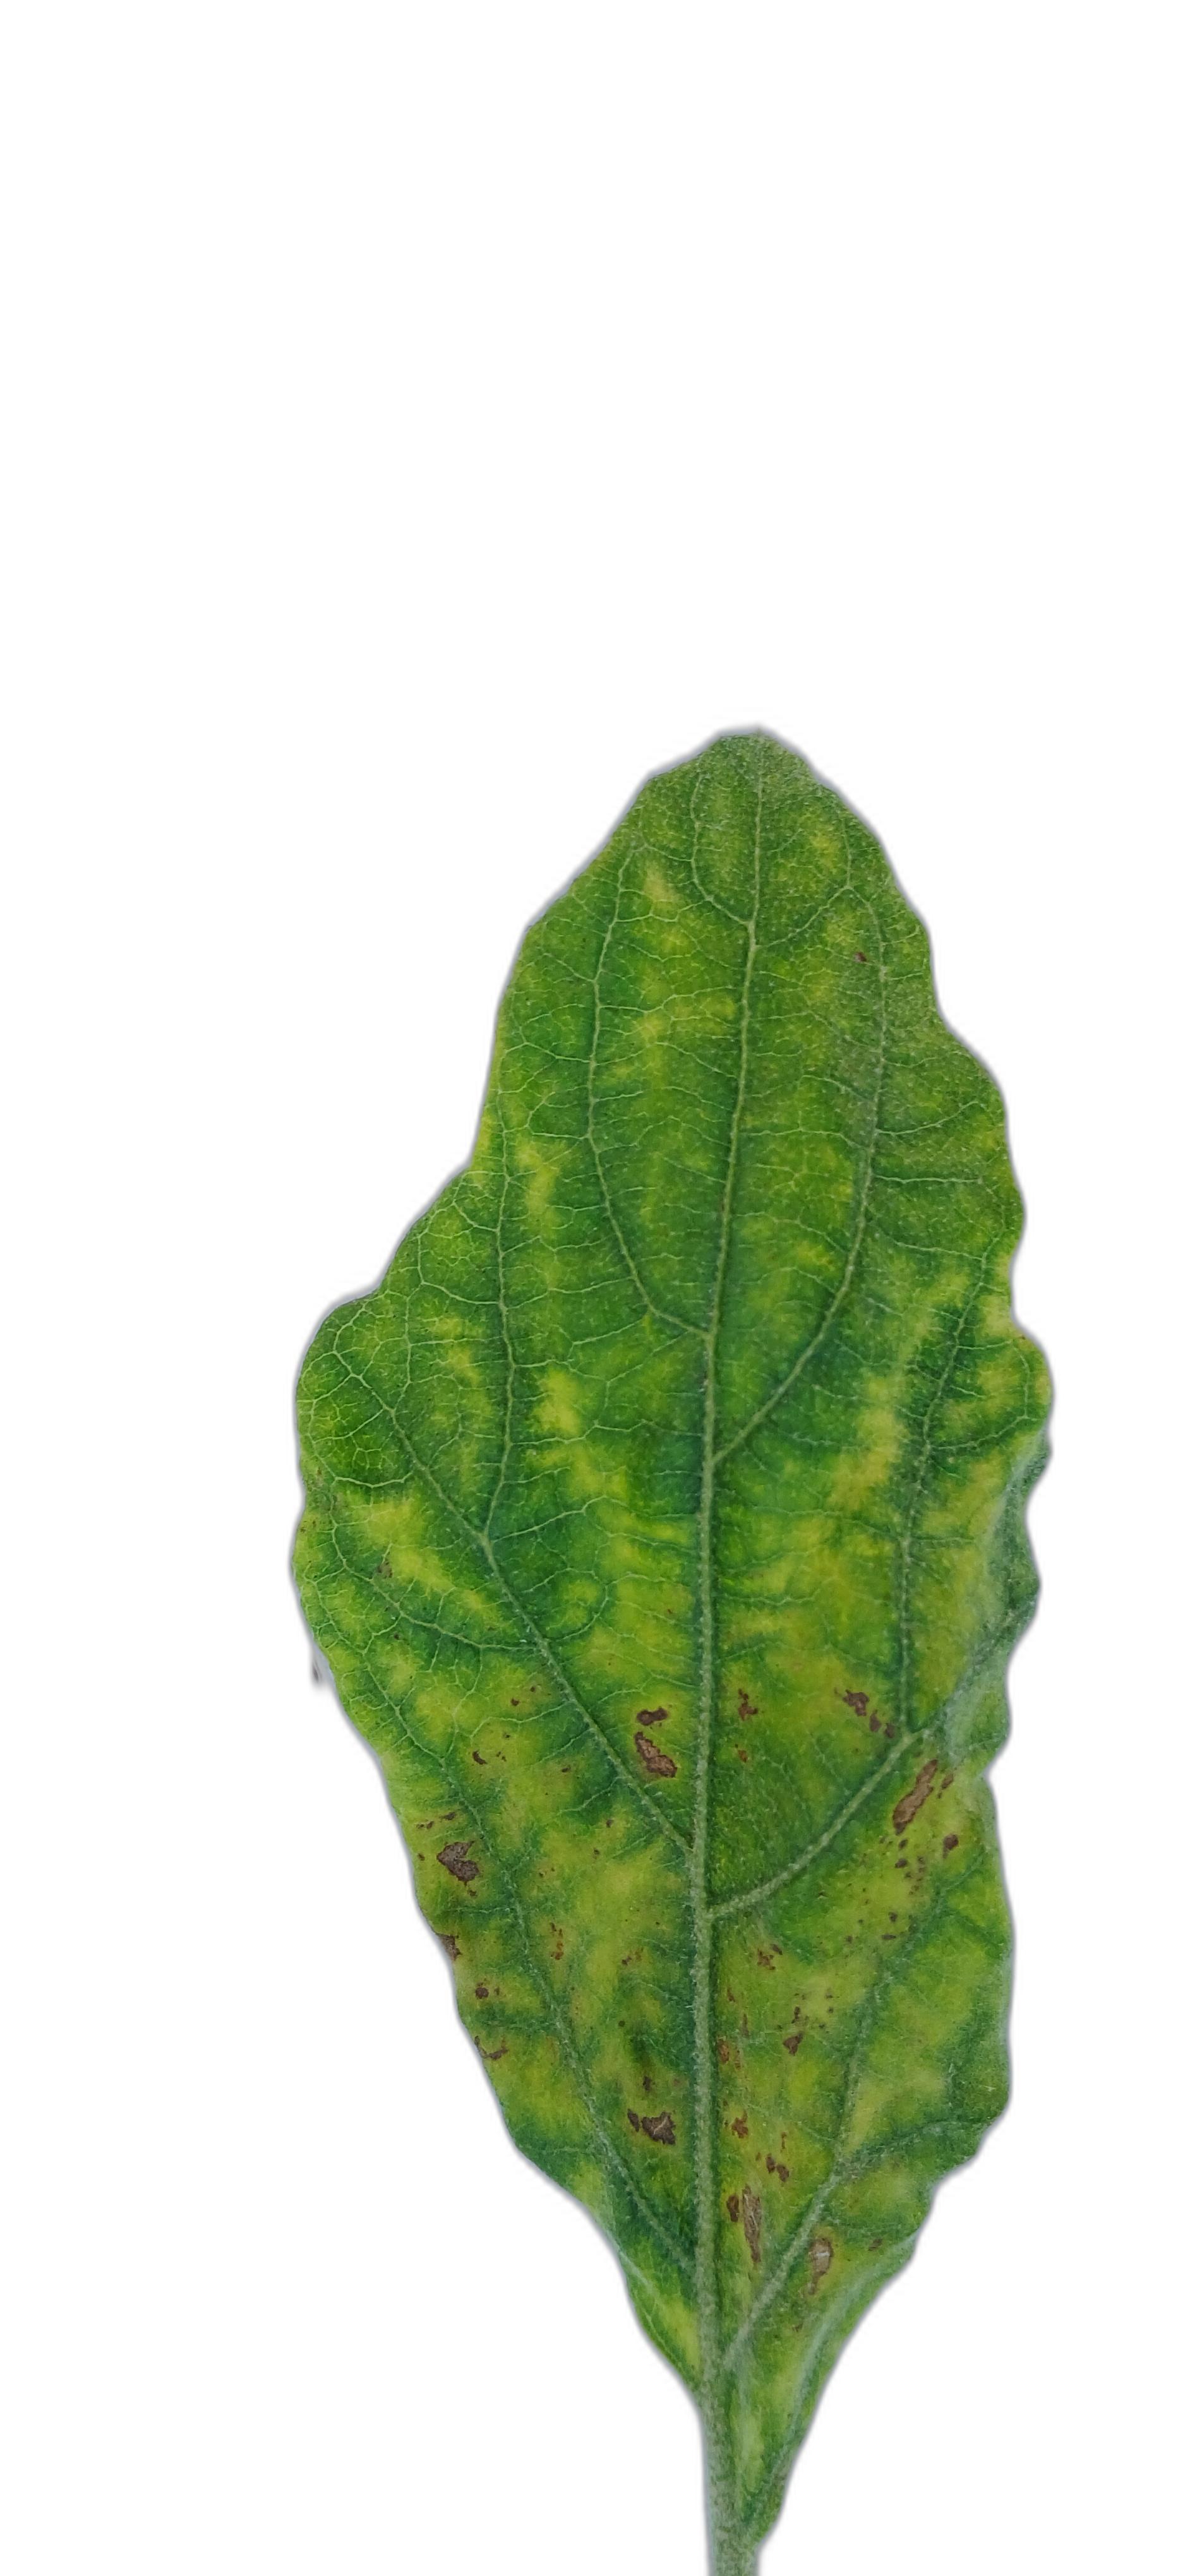
Label: Leaf Spot Disease